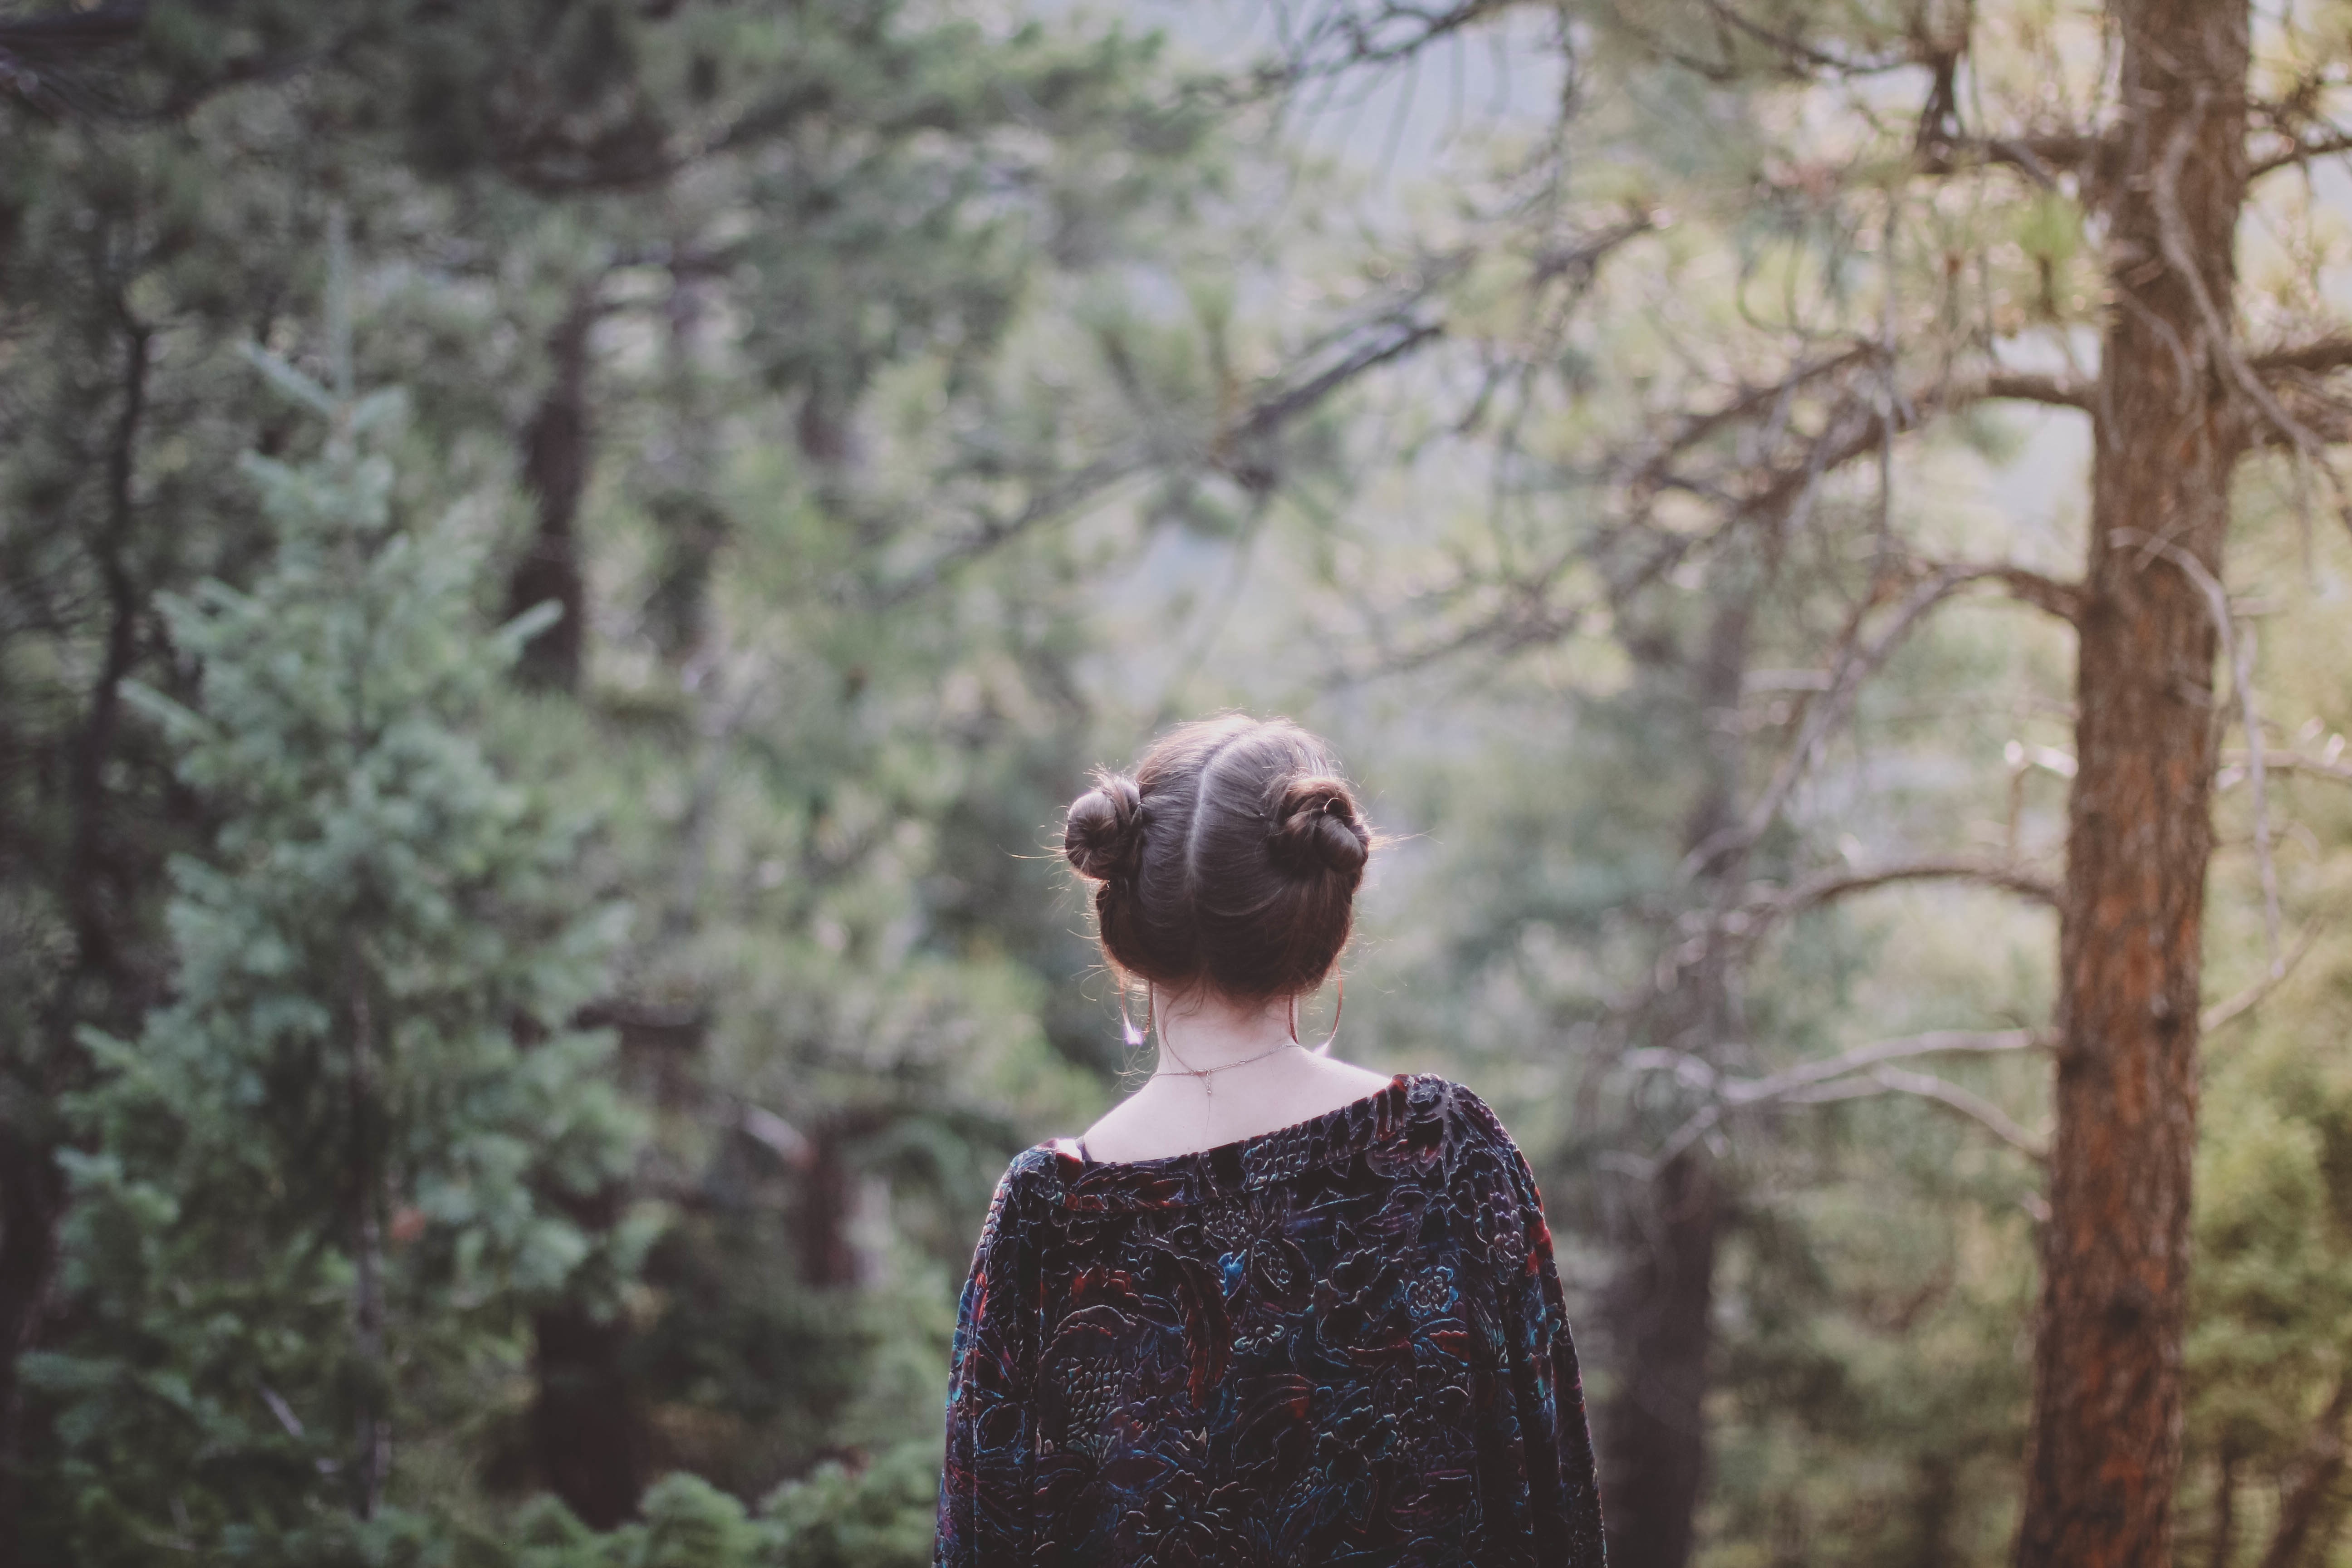
tree, forest, snow, winter, wood, woman, flower, spring, autumn, season, dress, back, woodland